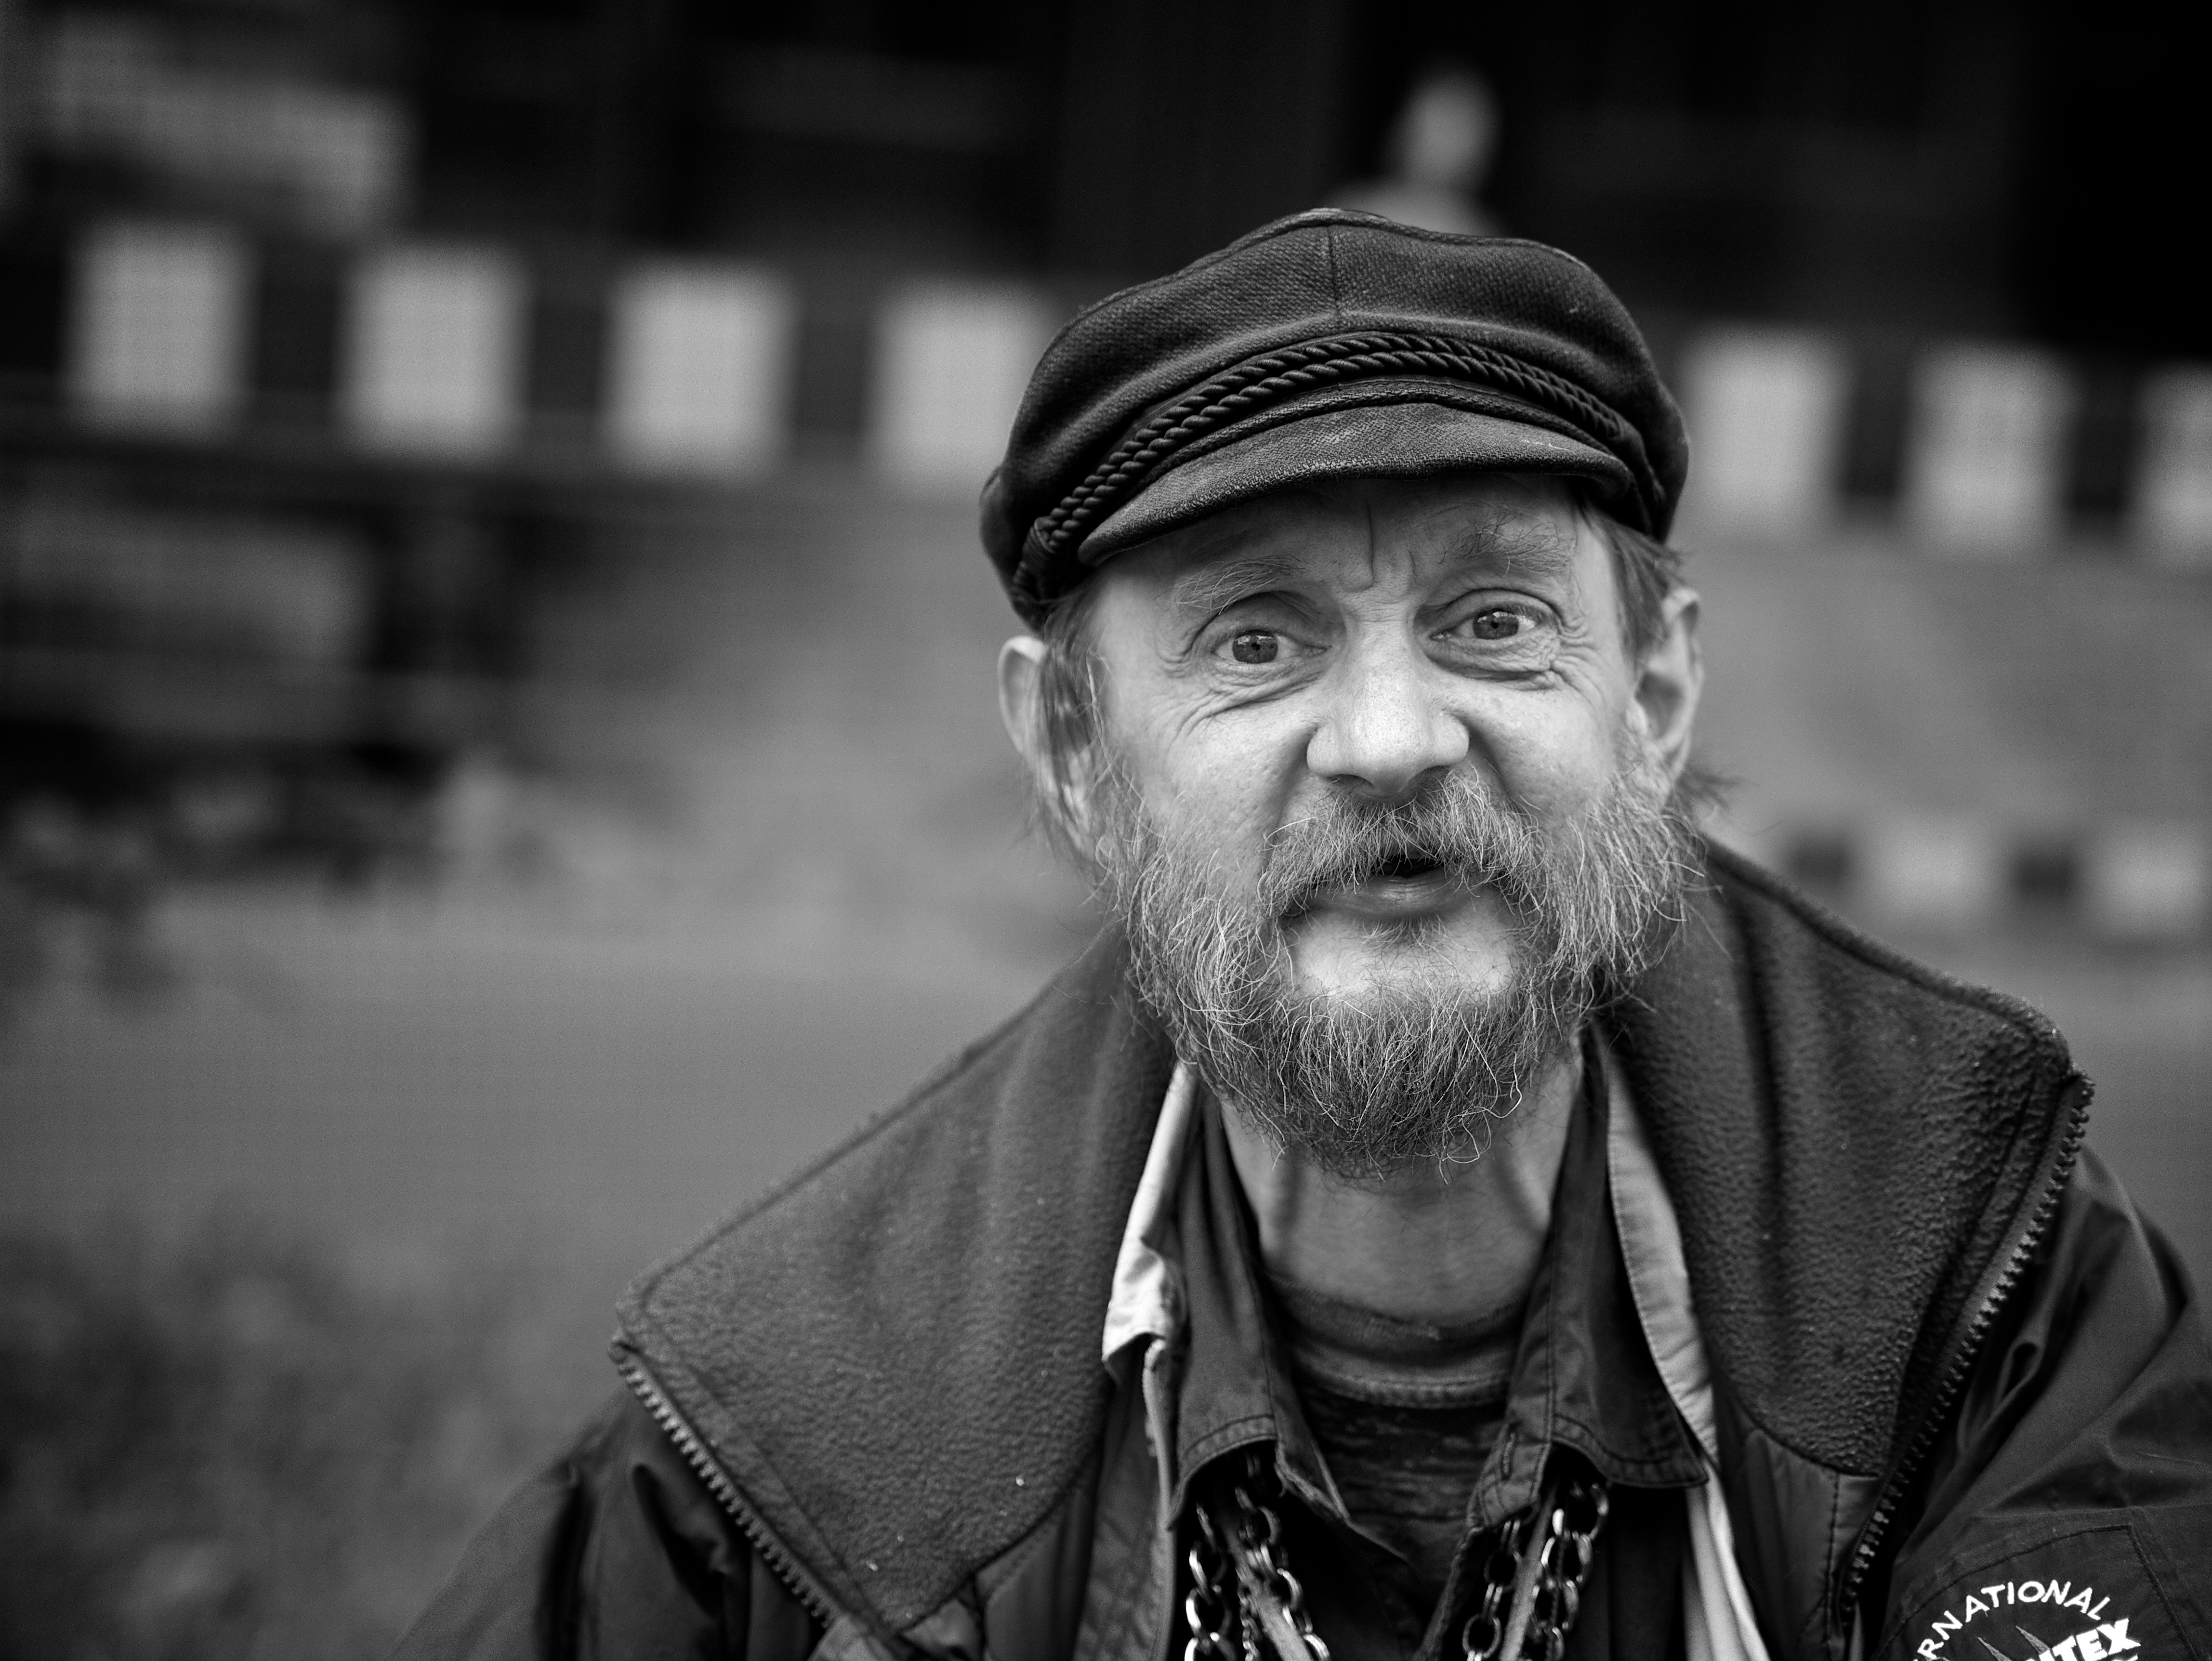
man, person, black and white, people, hair, white, street, photography, ebook, male, portrait, training, black, monochrome, hairstyle, beard, streetphotography, flickr, thomas, video, glasses, olympus, photograph, omd, fuji, leica, monochrom, leuthard, hcb, thomasleuthard, monochrome photography, film noir, facial hair